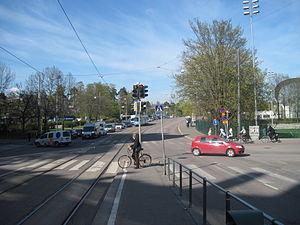
Nordenskiöldinkatu est une rue allant de Taka-Töölö à Alppila et Pasila à Helsinki en Finlande.